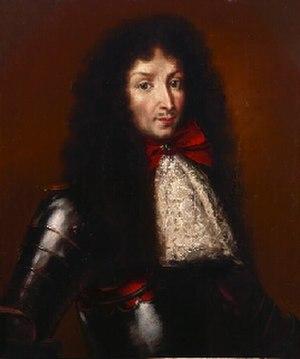
Rinaldo d'Este fut d'abord cardinal, puis duc de Modène sous le nom de Renaud III de Modène, de 1695 à sa mort.